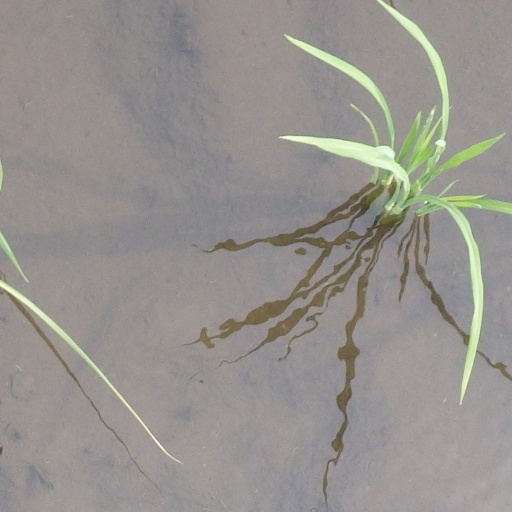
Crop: rice